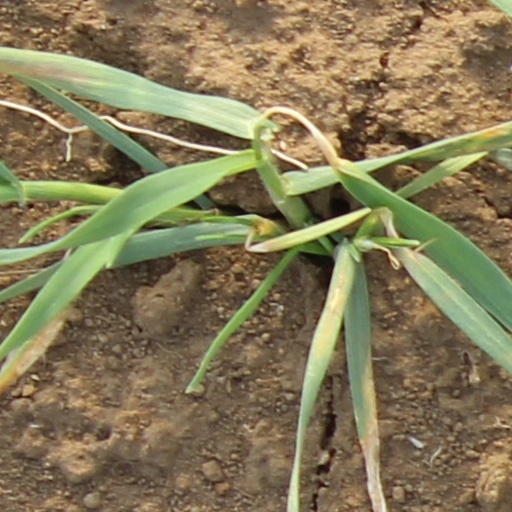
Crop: wheat